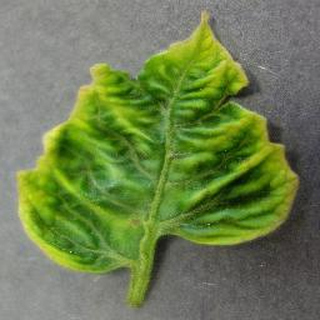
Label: tomato_yellow_leaf_curl_virus